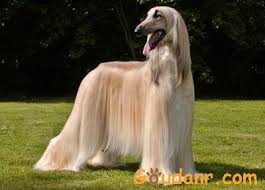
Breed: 222-n000013-Afghan_hound